World Peace Congress

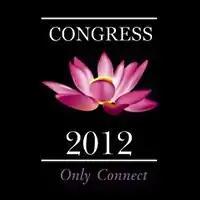
Logo, 2012

The World Peace Congress, founded by Professor Rajani Kannepalli Kanth in 2007, is a non-governmental organization dedicated to constructing an institutional basis for world peace, unmediated by state, government or politics.